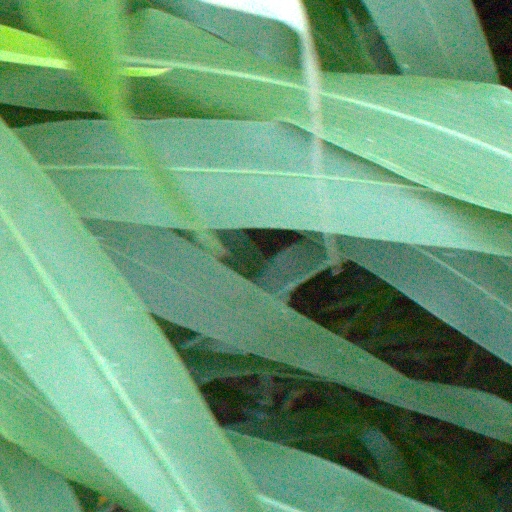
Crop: sorghum